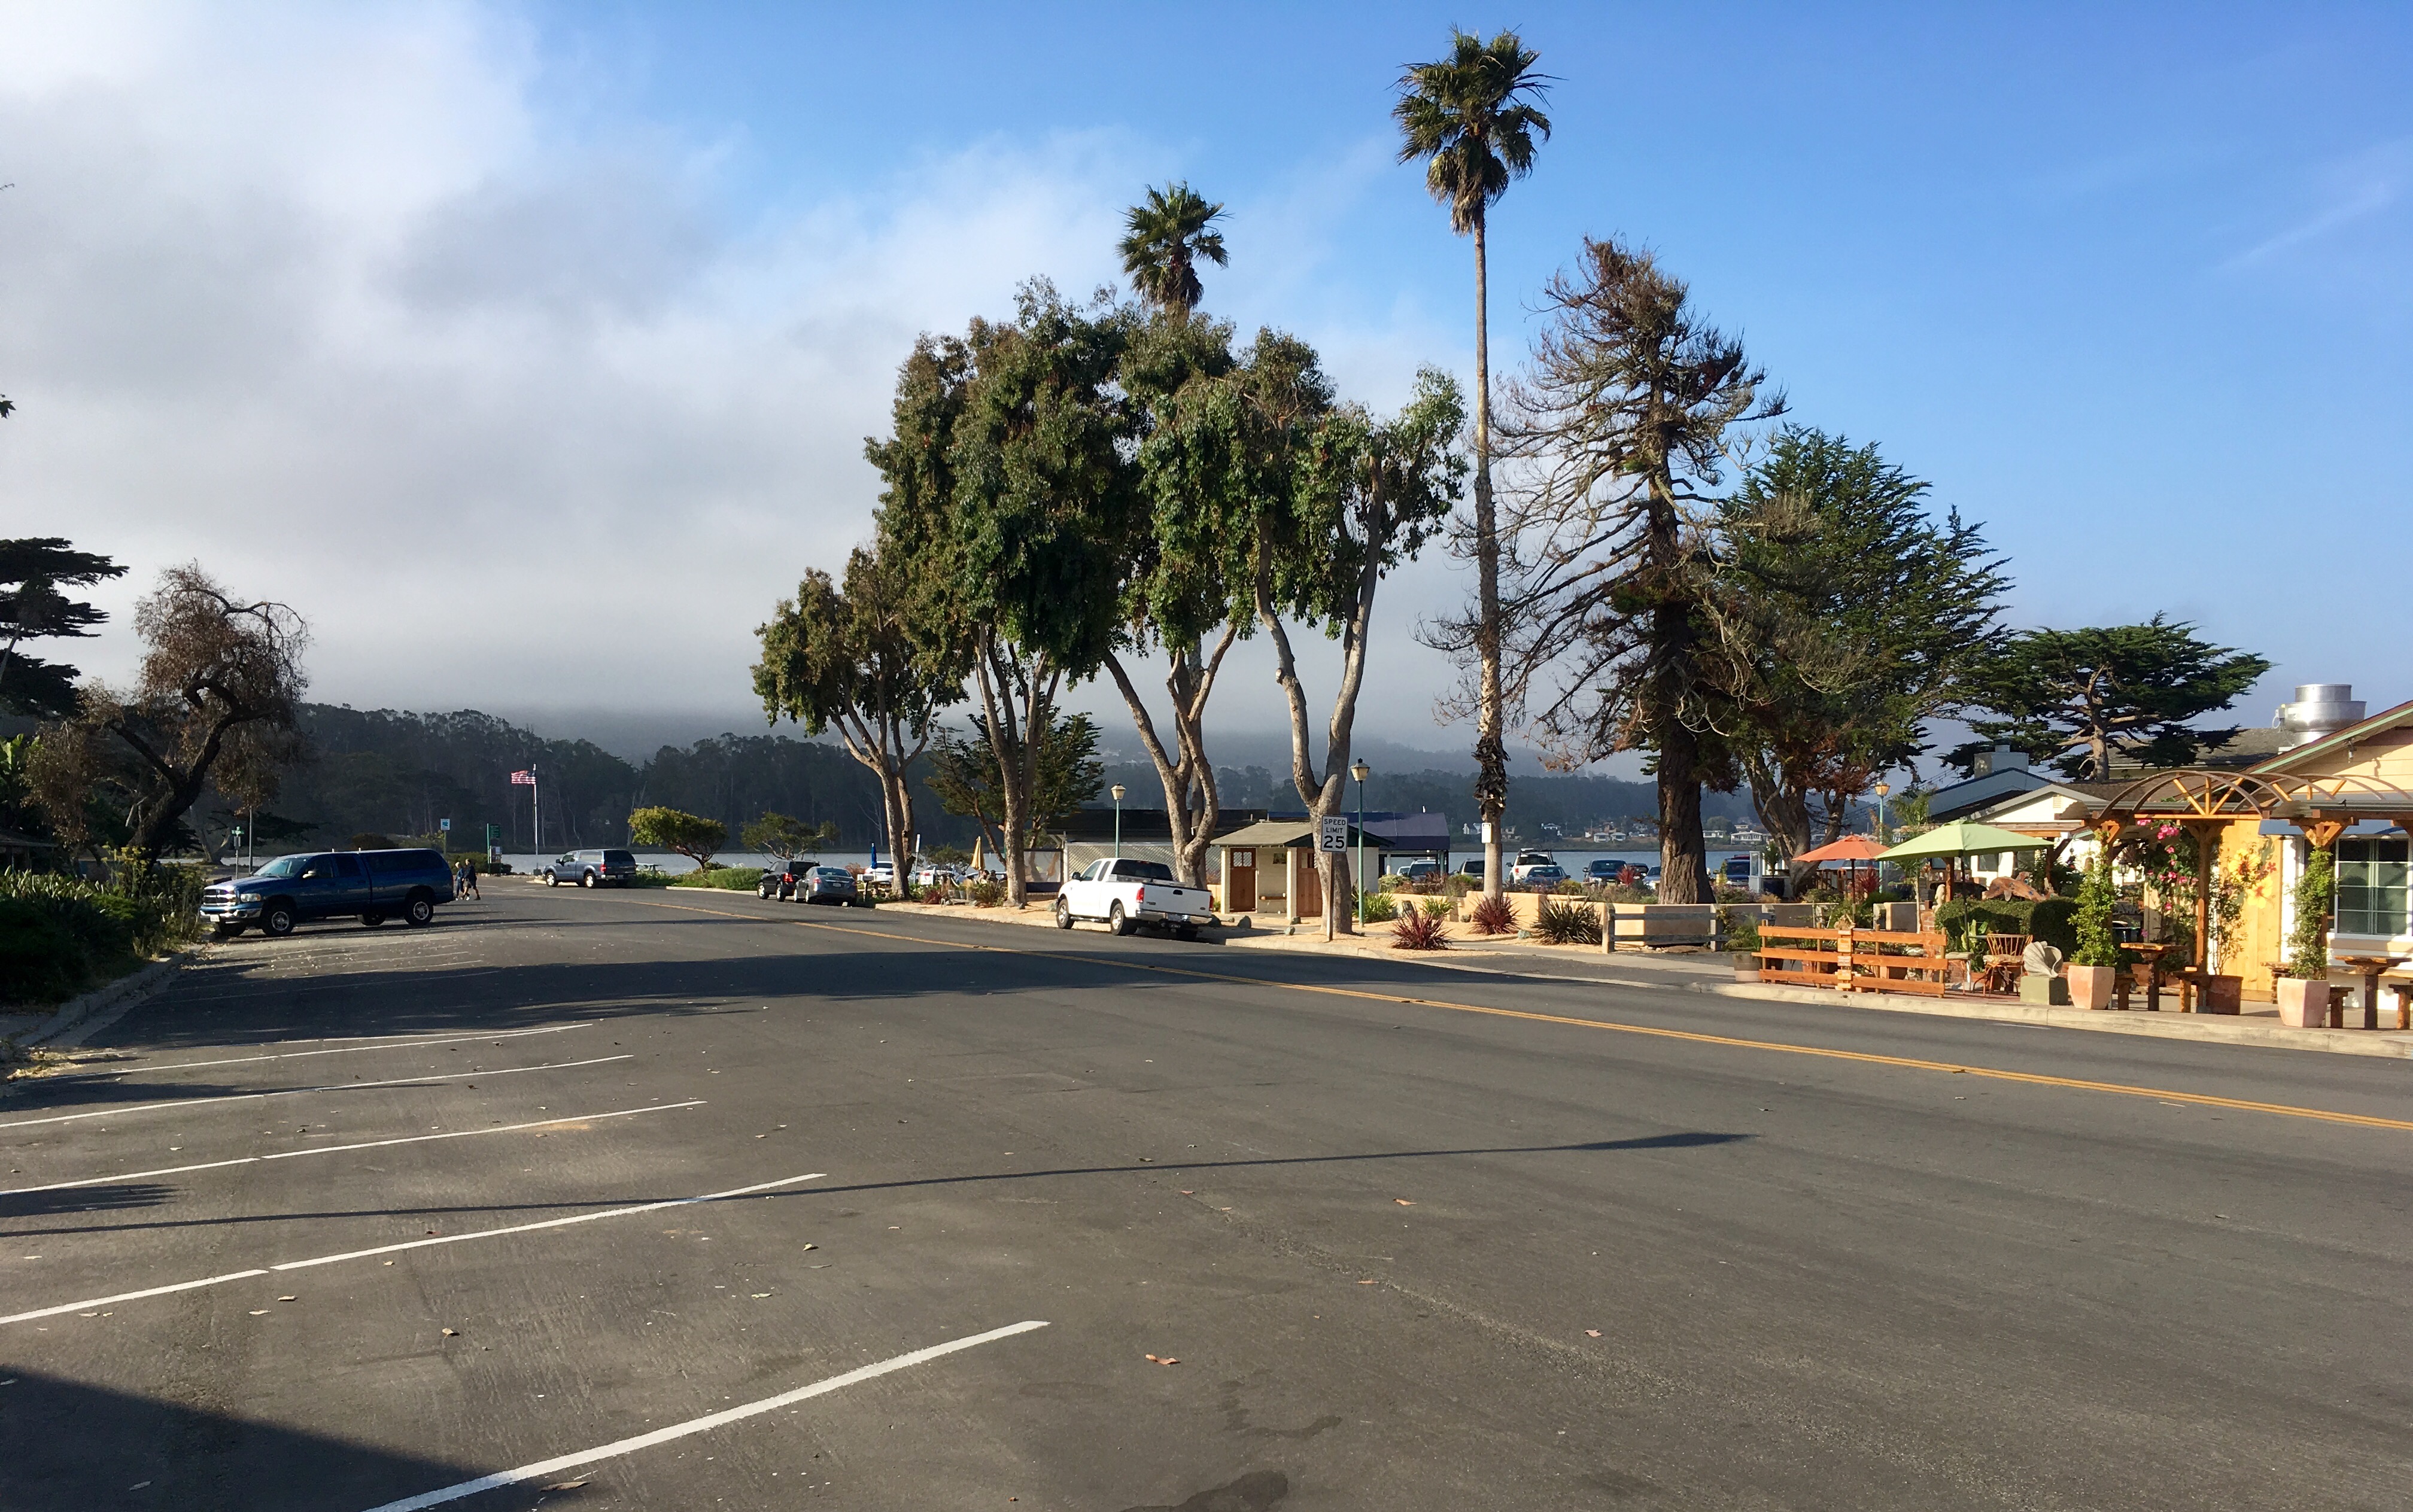
tree, road, street, town, highway, city, asphalt, downtown, suburb, lane, infrastructure, baywoodcalifornia, morrobay, lososos, neighbourhood, residential area, human settlement, woody plant, arecales